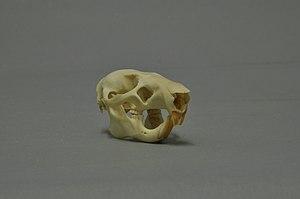
Le cricétome des savanes, appelé localement « gafiya » ou encore « kancóoli » et de manière impropre « rat de Gambie » ou « rat géant », est un grand rongeur subsaharien de la famille des Nesomyidae, appartenant au genre Cricetomys. À l'image de l'aulacode, ce gros rongeur fournit une viande très prisée des populations ouest-africaines. L'espèce est en voie de domestication sur le modèle de la domestication du lapin en Europe ou du cochon d'Inde chez les Quechuas et Aymaras. L'élevage de cricétomes s'appelle la cricétomiculture.